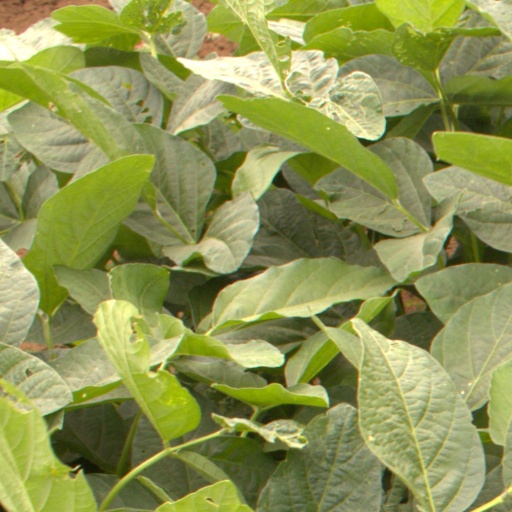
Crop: soybean